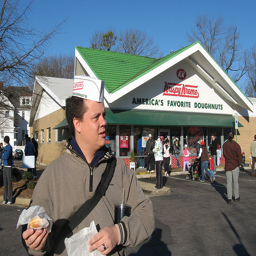
this man is outside of his business giving free samples
A man holds doughnuts in front of a Krispy Kreme.
A man is offering samples of pastries in front of a business.
A man standing outside of a Krispy Kreme shop with a donut.
The person is outside a donut shop with a hat on